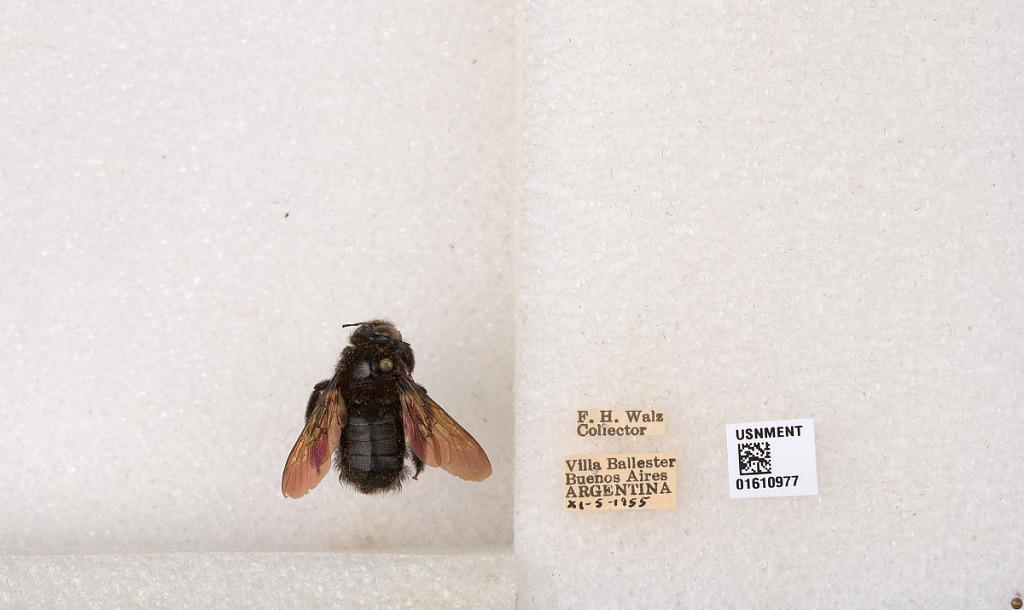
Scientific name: Xylocopa (Stenoxylocopa) artifex Smith
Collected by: F. Walz
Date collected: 1955-11-5
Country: Argentina
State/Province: Buenos Aires
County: Partido de General San Martin
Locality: Villa Ballester
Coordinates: -34.55, -58.5628